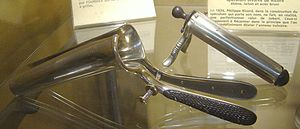
Speculum
Speculum
Et speculum er et instrument til lægeundersøgelse af endetarmen eller vagina. Speculum føres ind af lægen og åbnes, hvorved denne vil kunne undersøge det indre af tarmen eller skeden.